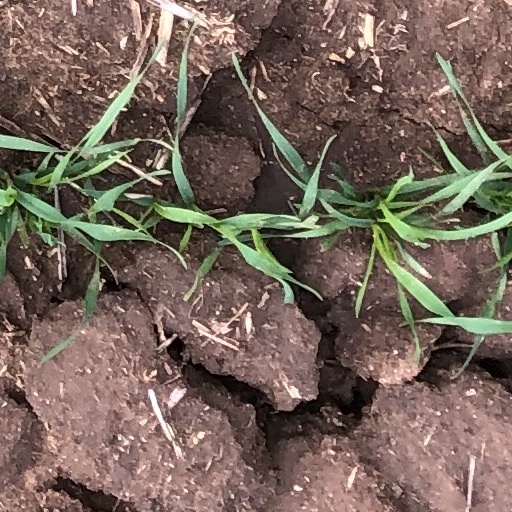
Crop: wheat